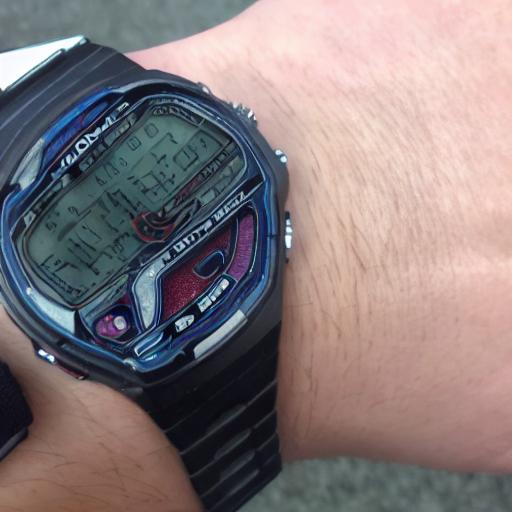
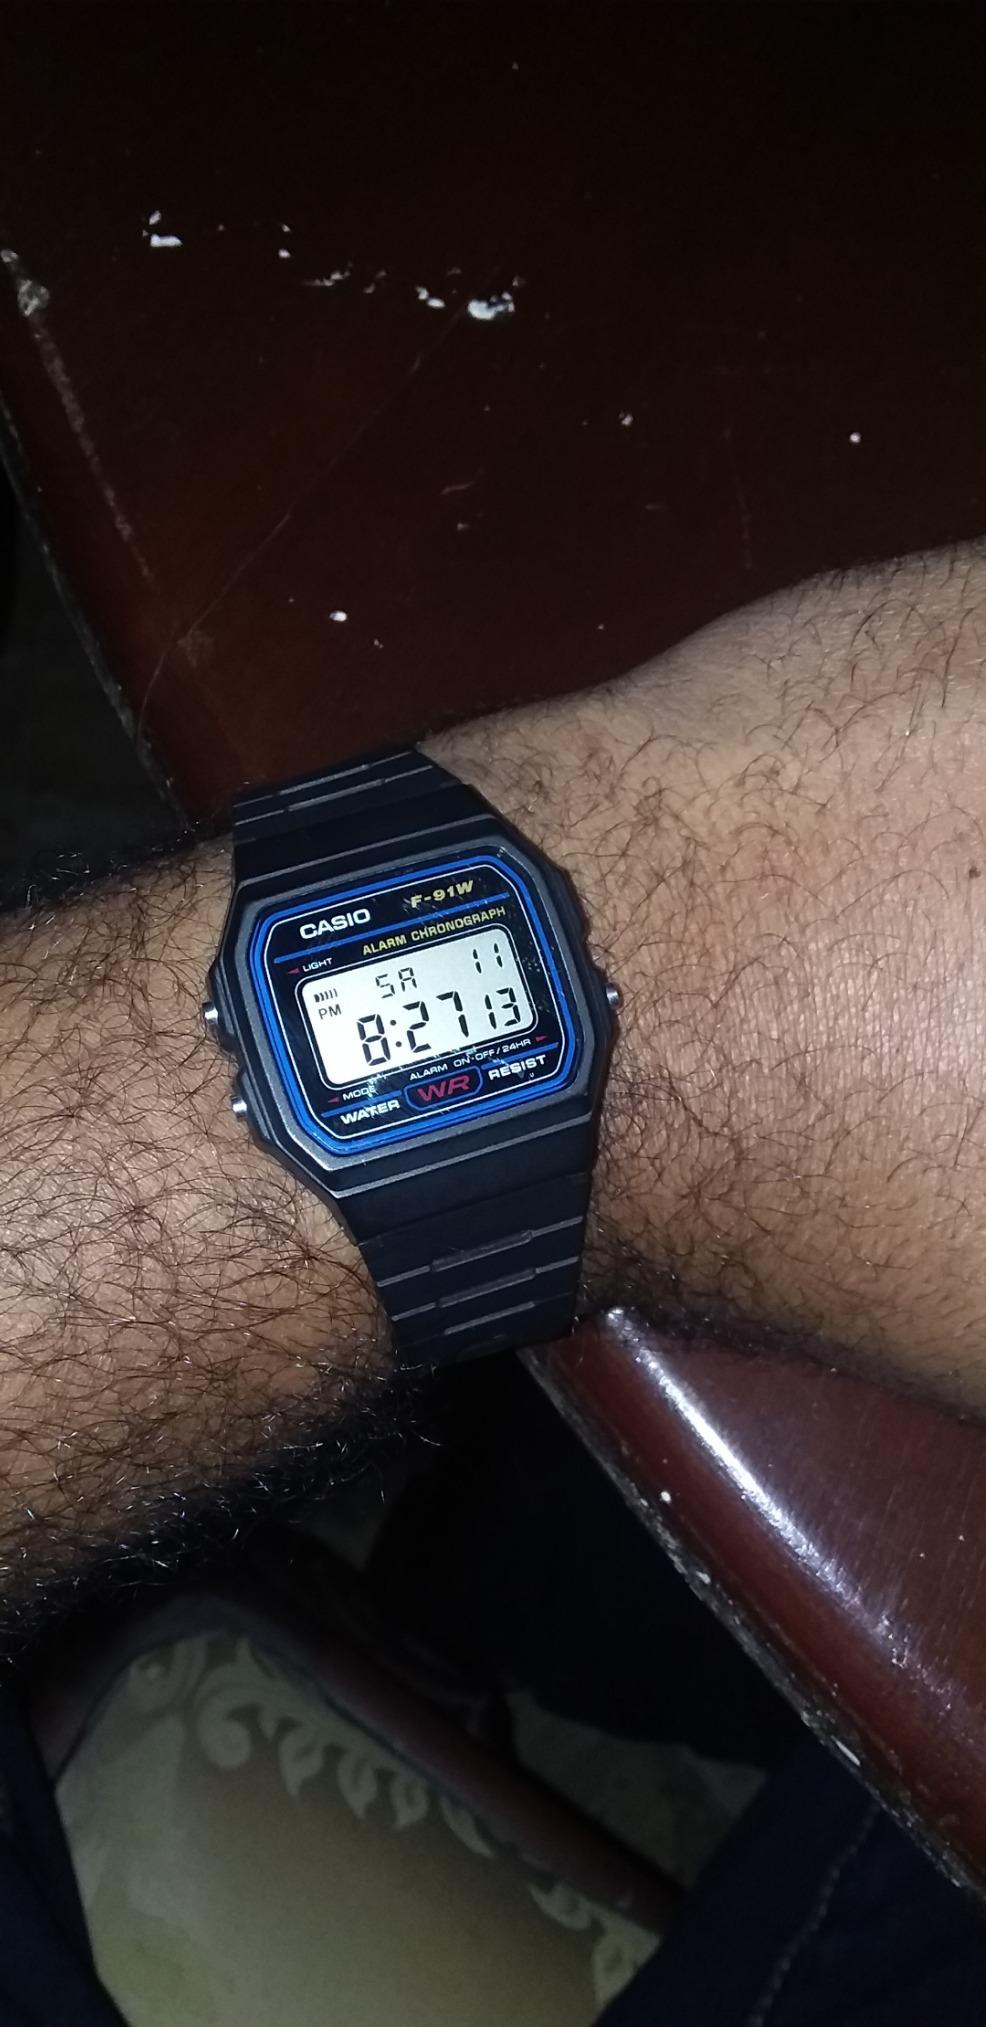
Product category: accessories_watch
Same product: no